Operations Ginny I and II

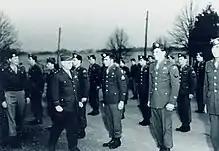
General William J. Donovan reviews the Operational Groups (OGs) at Area F, the Congressional Country Club in Bethesda, Maryland, prior to their departure for China.

The Office of Strategic Services (OSS) was formed in June 1942 by General William J. Donovan to collect and analyze strategic information required by the Joint Chiefs of Staff and to conduct special operations not assigned to other agencies. In the early days of the OSS, it initially lacked experience, resources, and the respect of skeptical staff officers in the theater. However, the OSS proved its value by establishing contacts with Allied sympathizers and gathered intelligence vital to the invasion prior to Operation Torch and organized warrior tribesmen into a guerrilla force to guard against a possible Axis thrust through Spanish Morocco into the Allied rear with bilingual U.S. officers during the North African Campaign. The OSS then established the Operational Group (OG) to recruit second generation American soldiers with language facility who, if organized in small groups and trained with commando capabilities, could be parachuted into enemy occupied territory to harass the enemy and to encourage and support local resistance organizations.